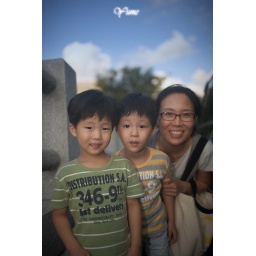
My Family under the blue sky